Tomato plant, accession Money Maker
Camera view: tilt-top (135 deg); turntable rotation: 330 degrees
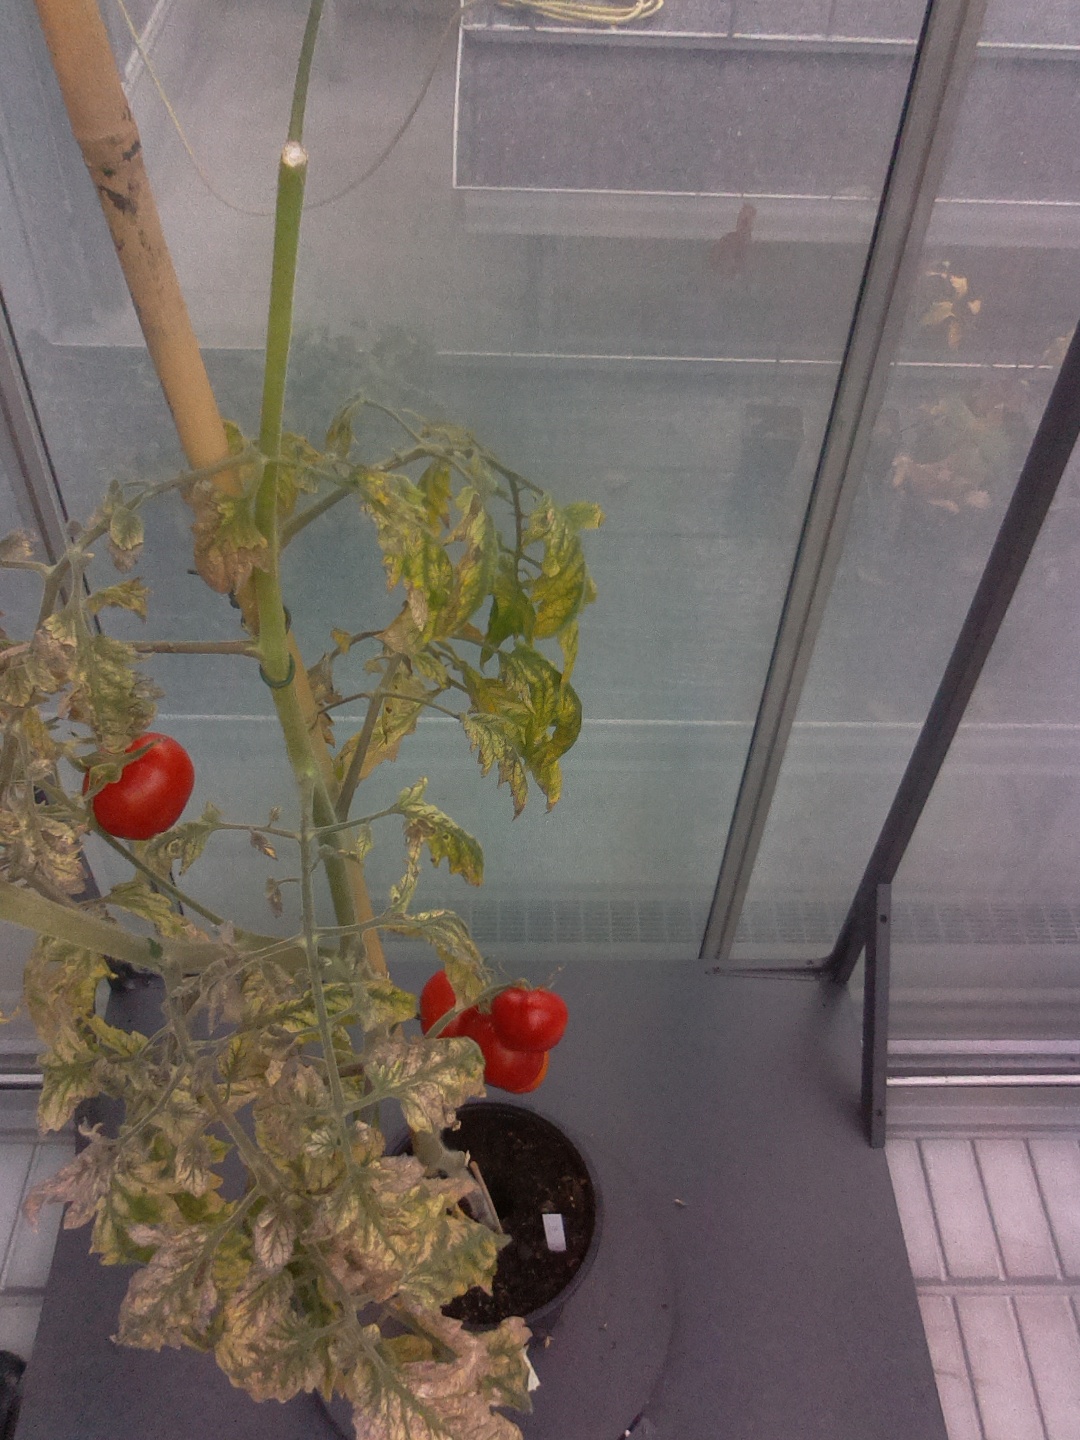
BBCH growth stage 86: 60%-70% of fruits show typical fully ripe color